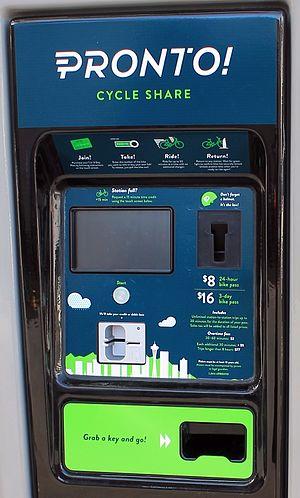
8D Technologies est une entreprise canadienne qui développe des systèmes de vélos en libre-service et de bornes de paiement automatisées pour le stationnement.